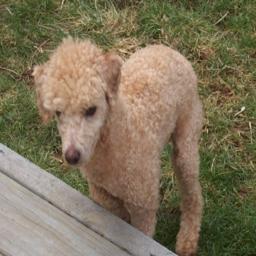
Animal: dogs